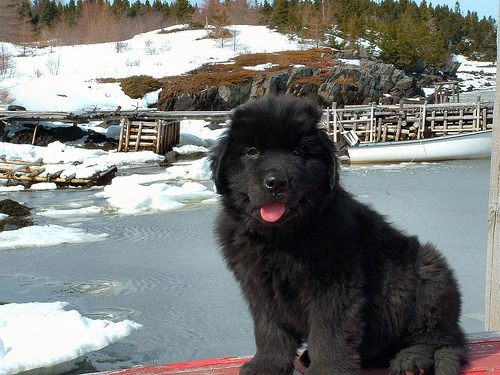
Breed: newfoundland